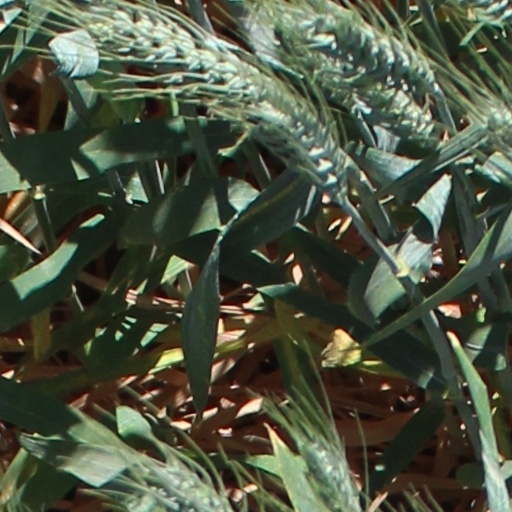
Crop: wheat